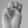
ASL letter: M